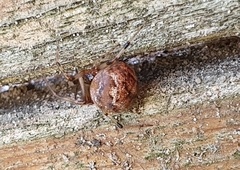
Species: Parasteatoda_tepidariorum